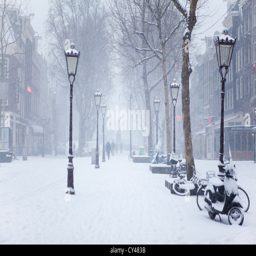
first snow in the winter